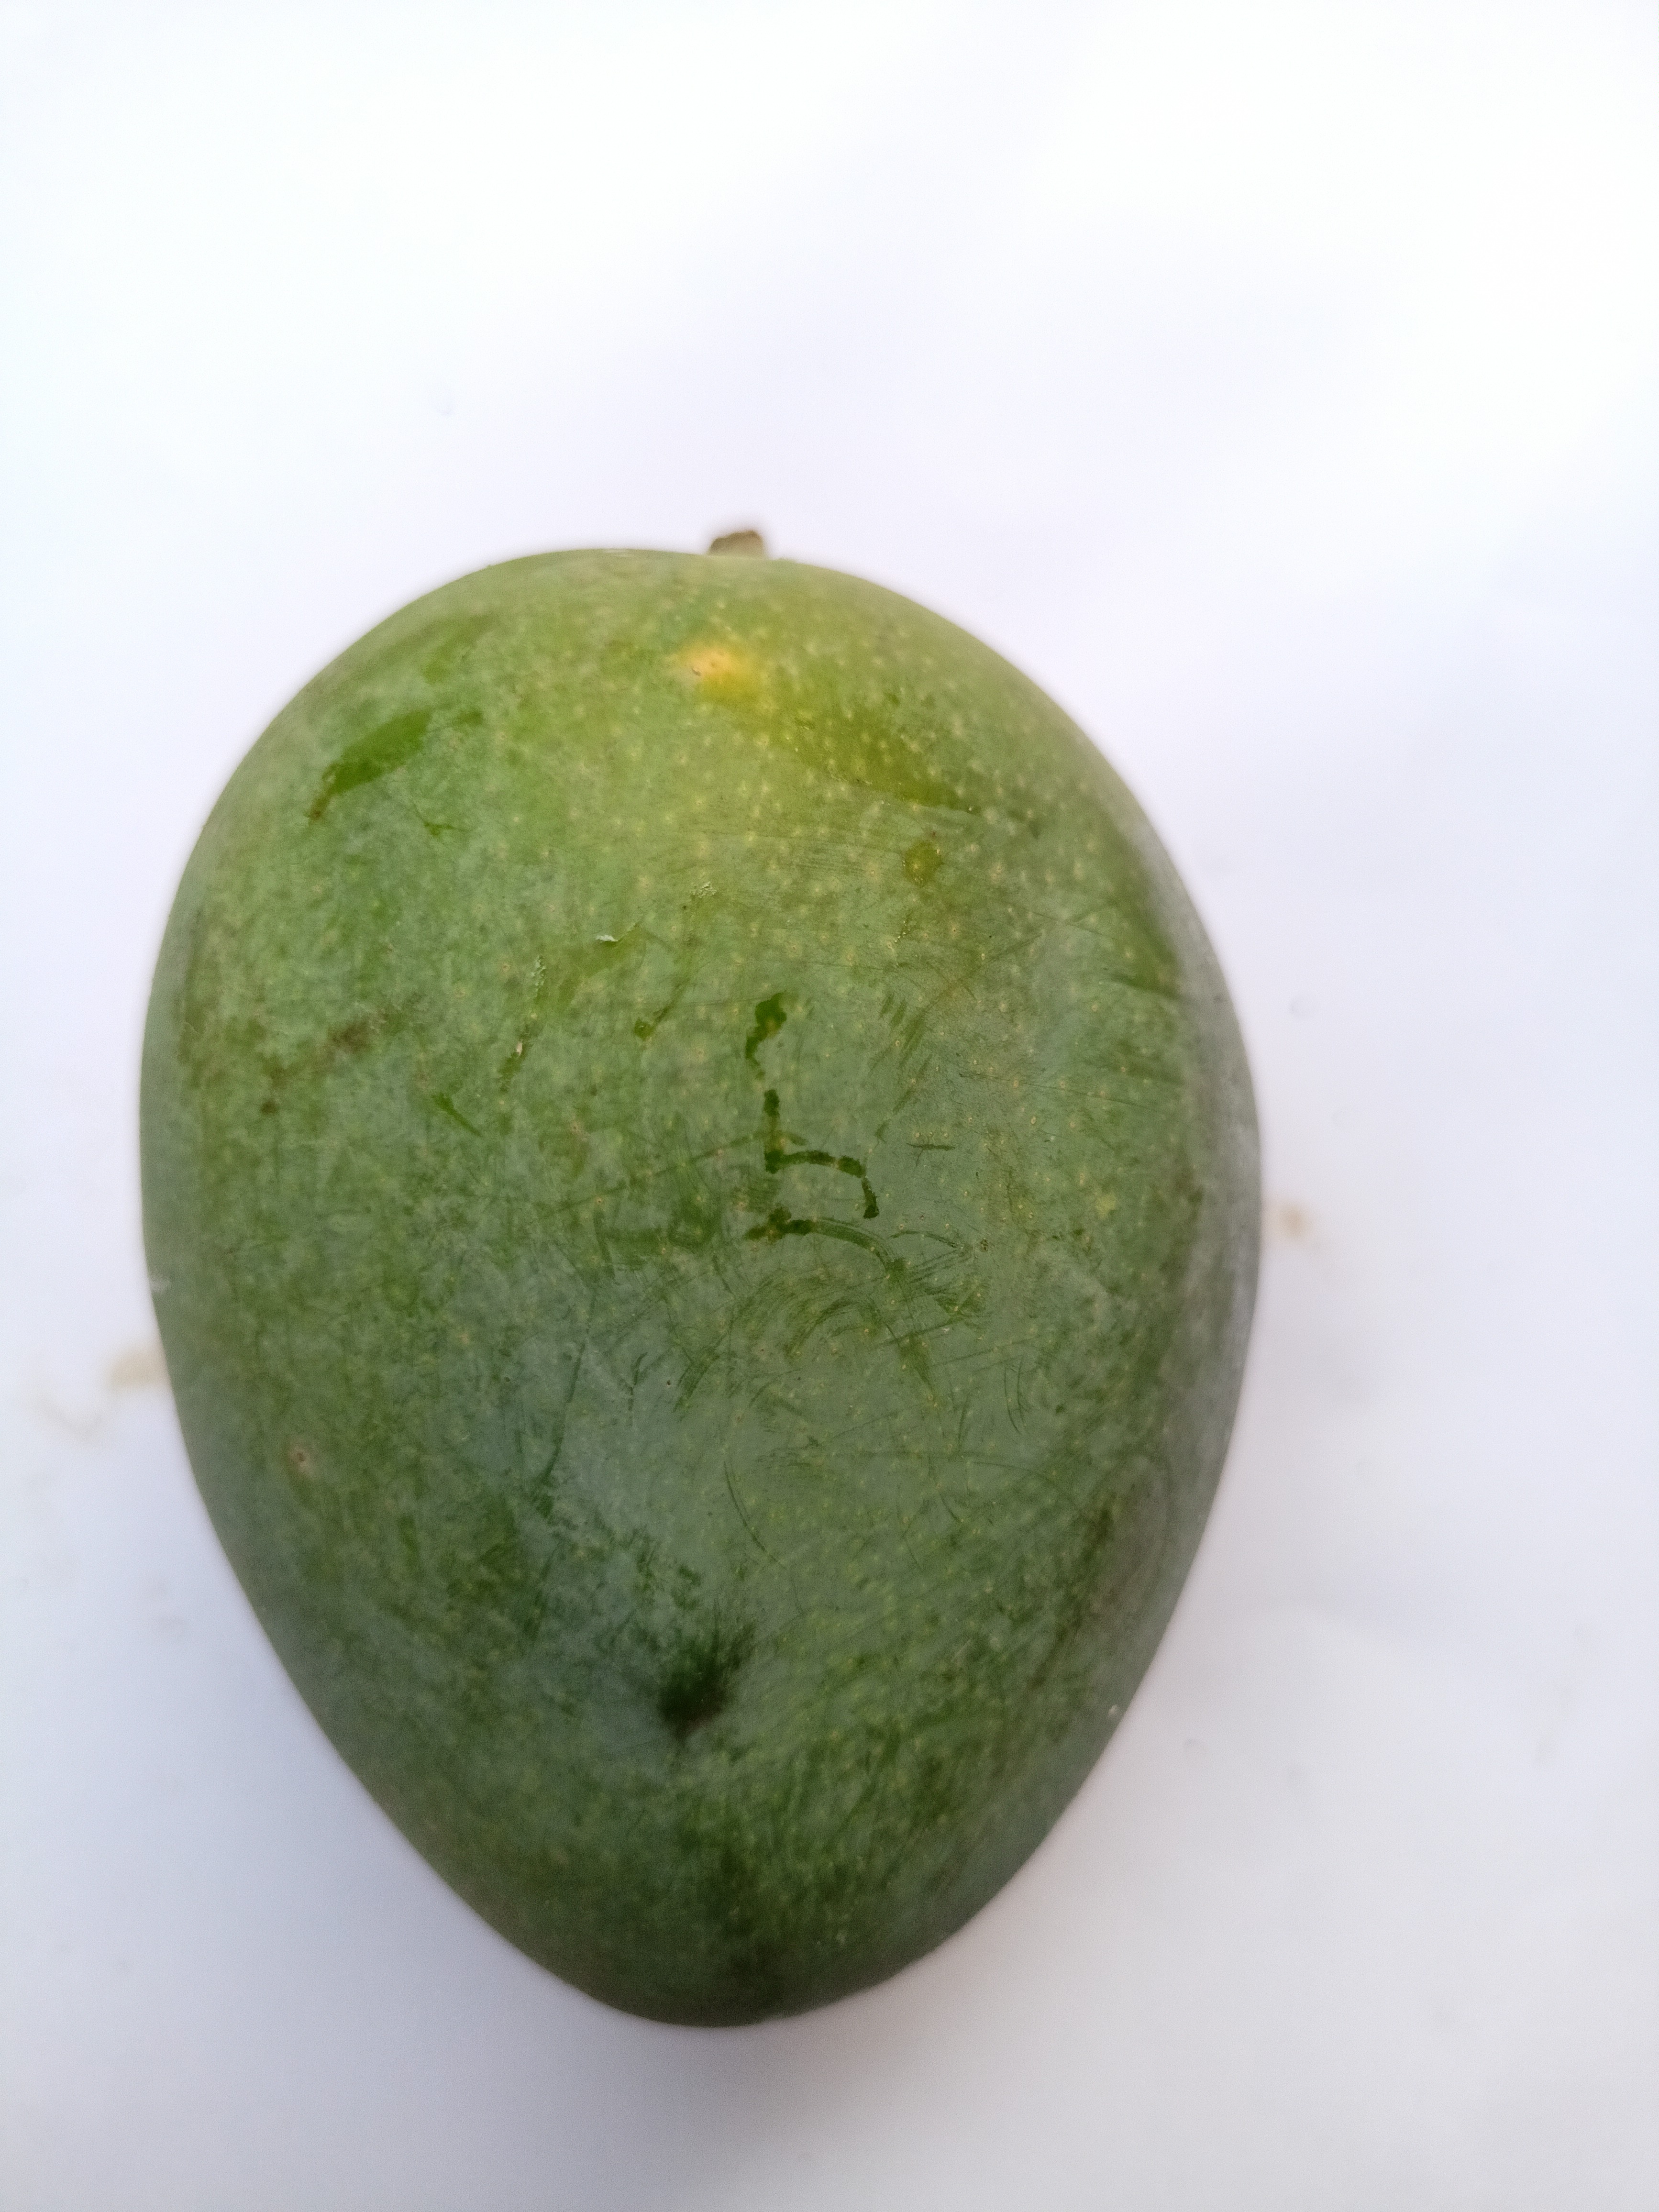
Mango variety: GopalBhog